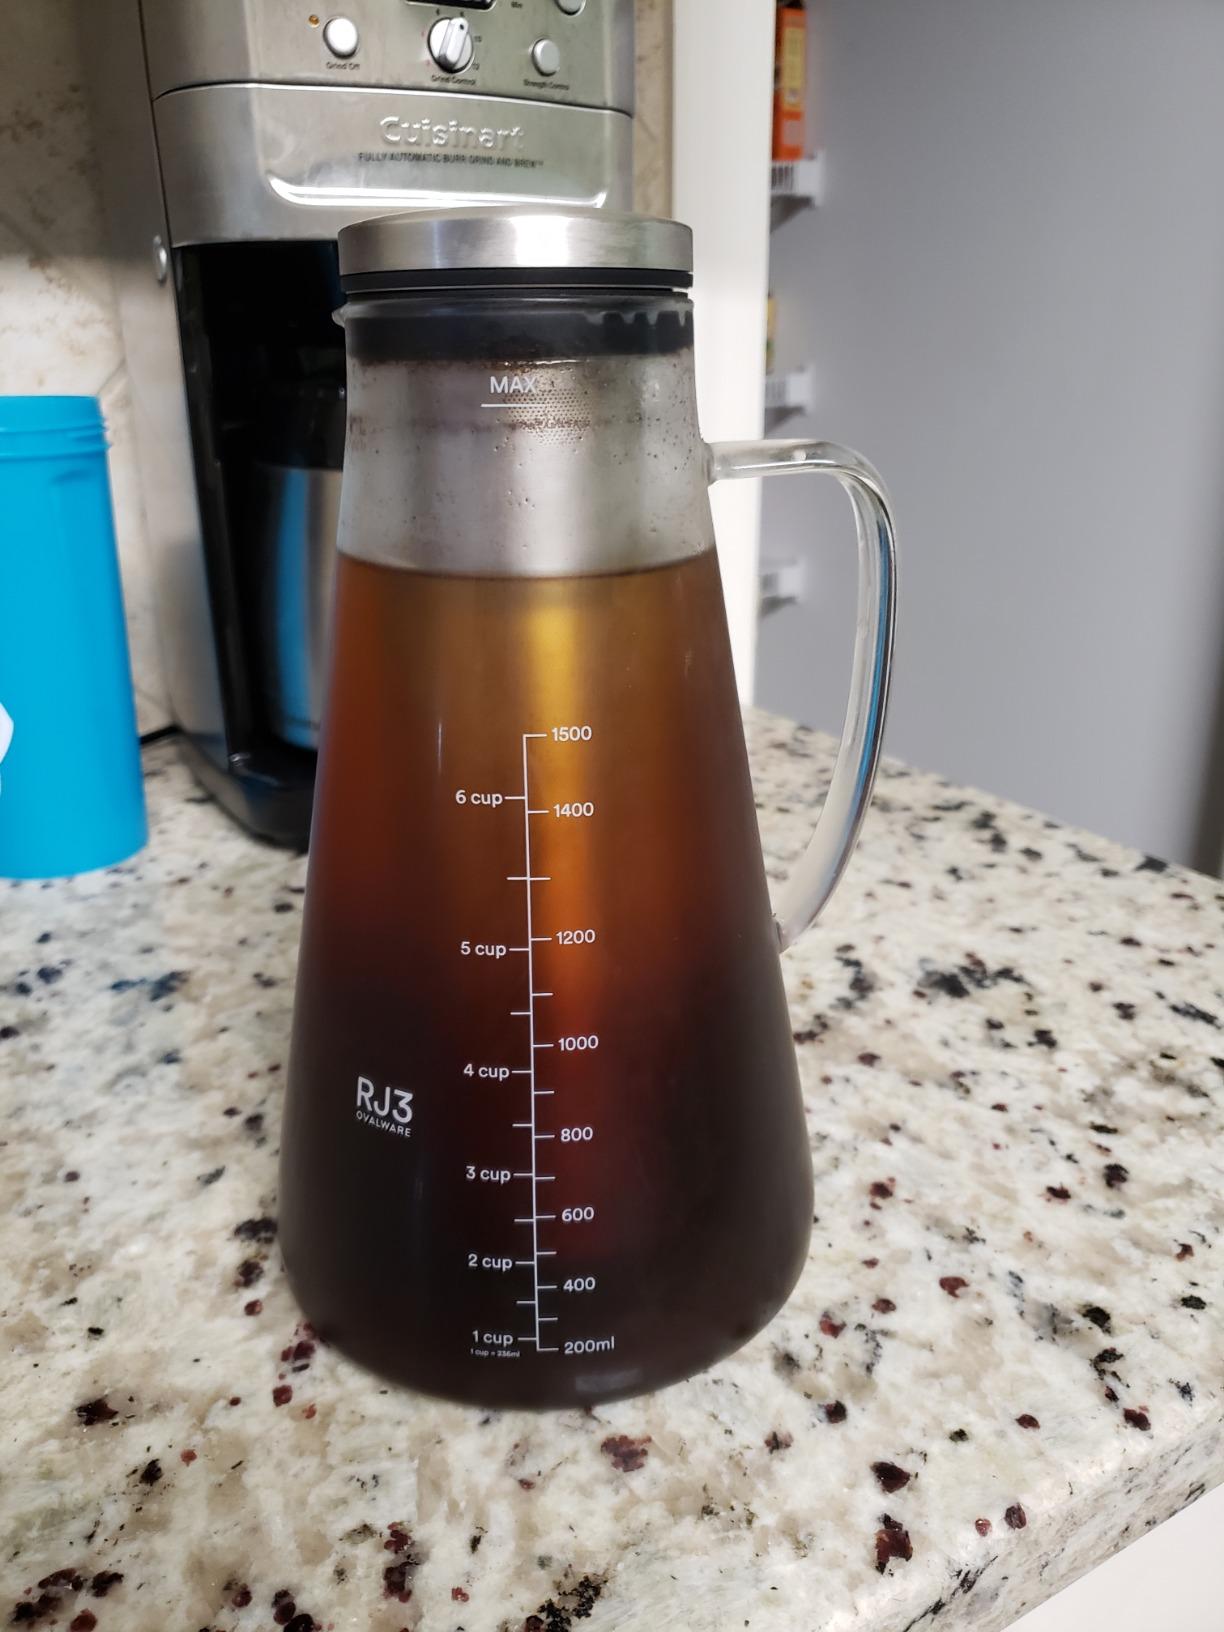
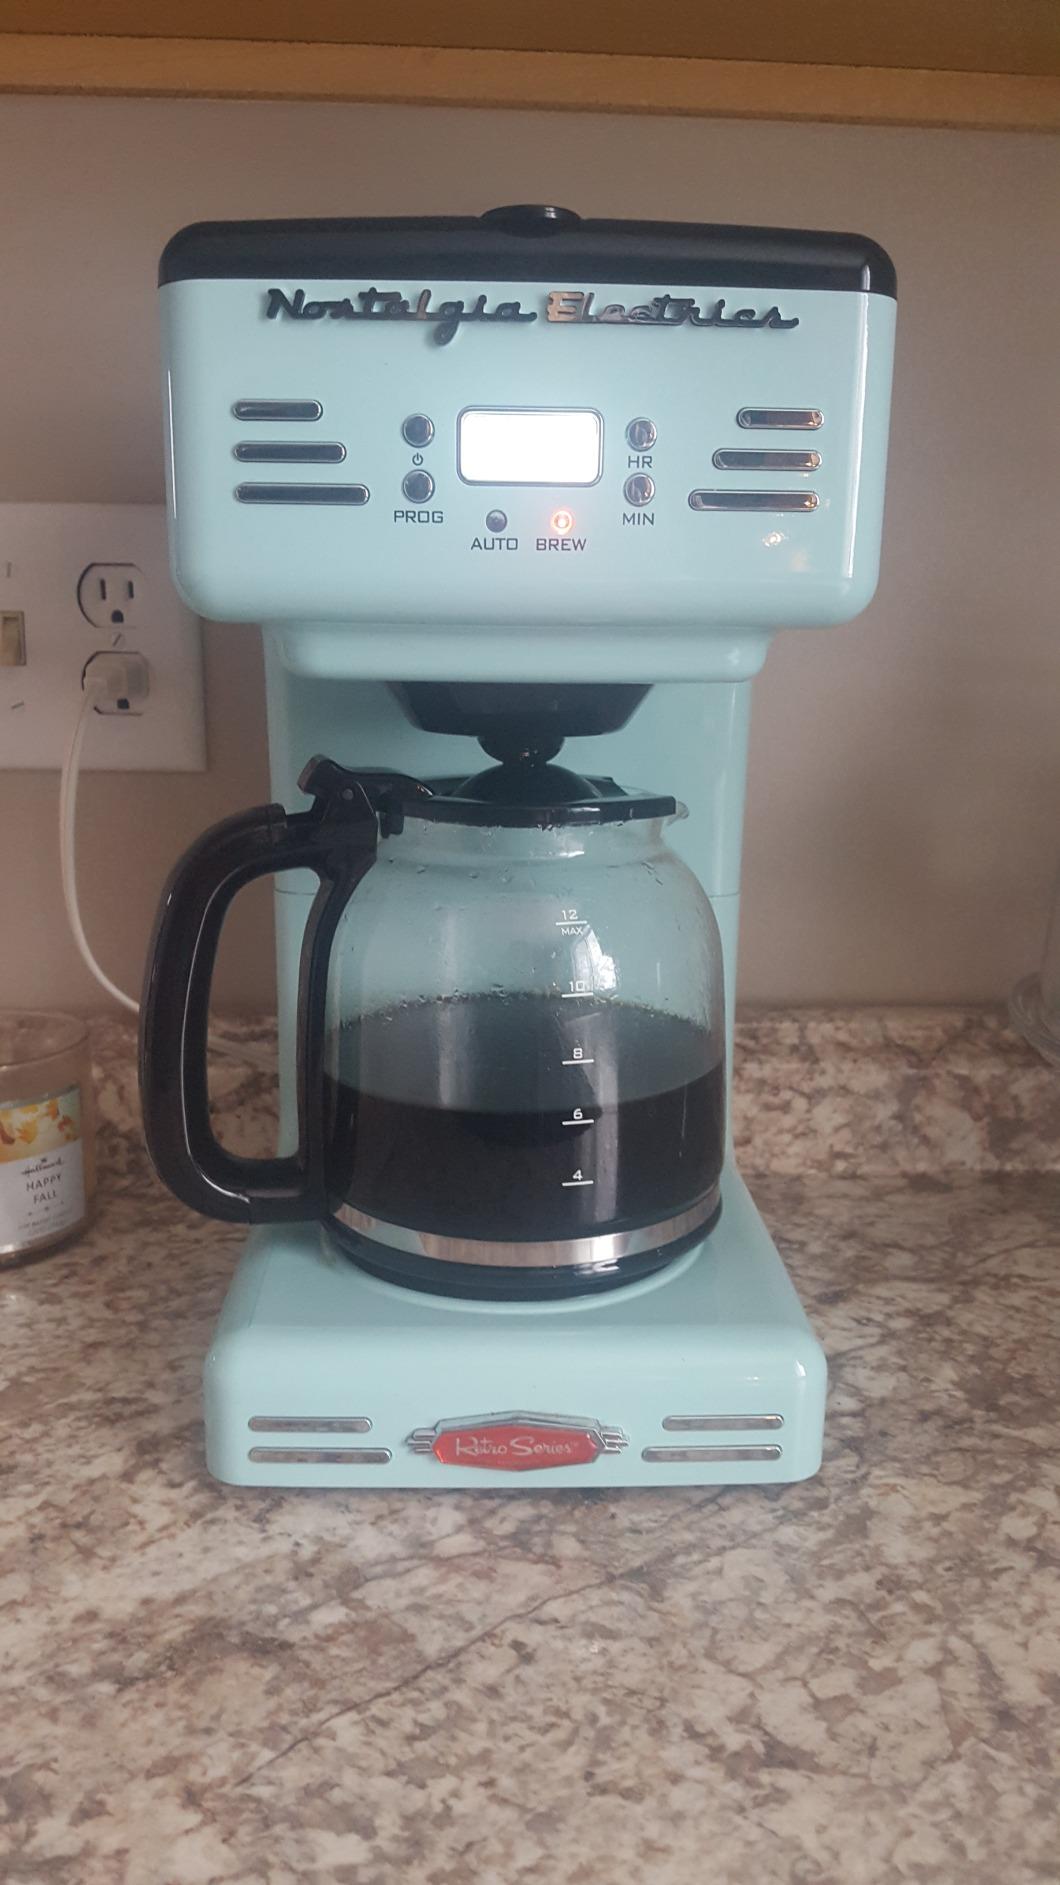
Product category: items_tea
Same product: no